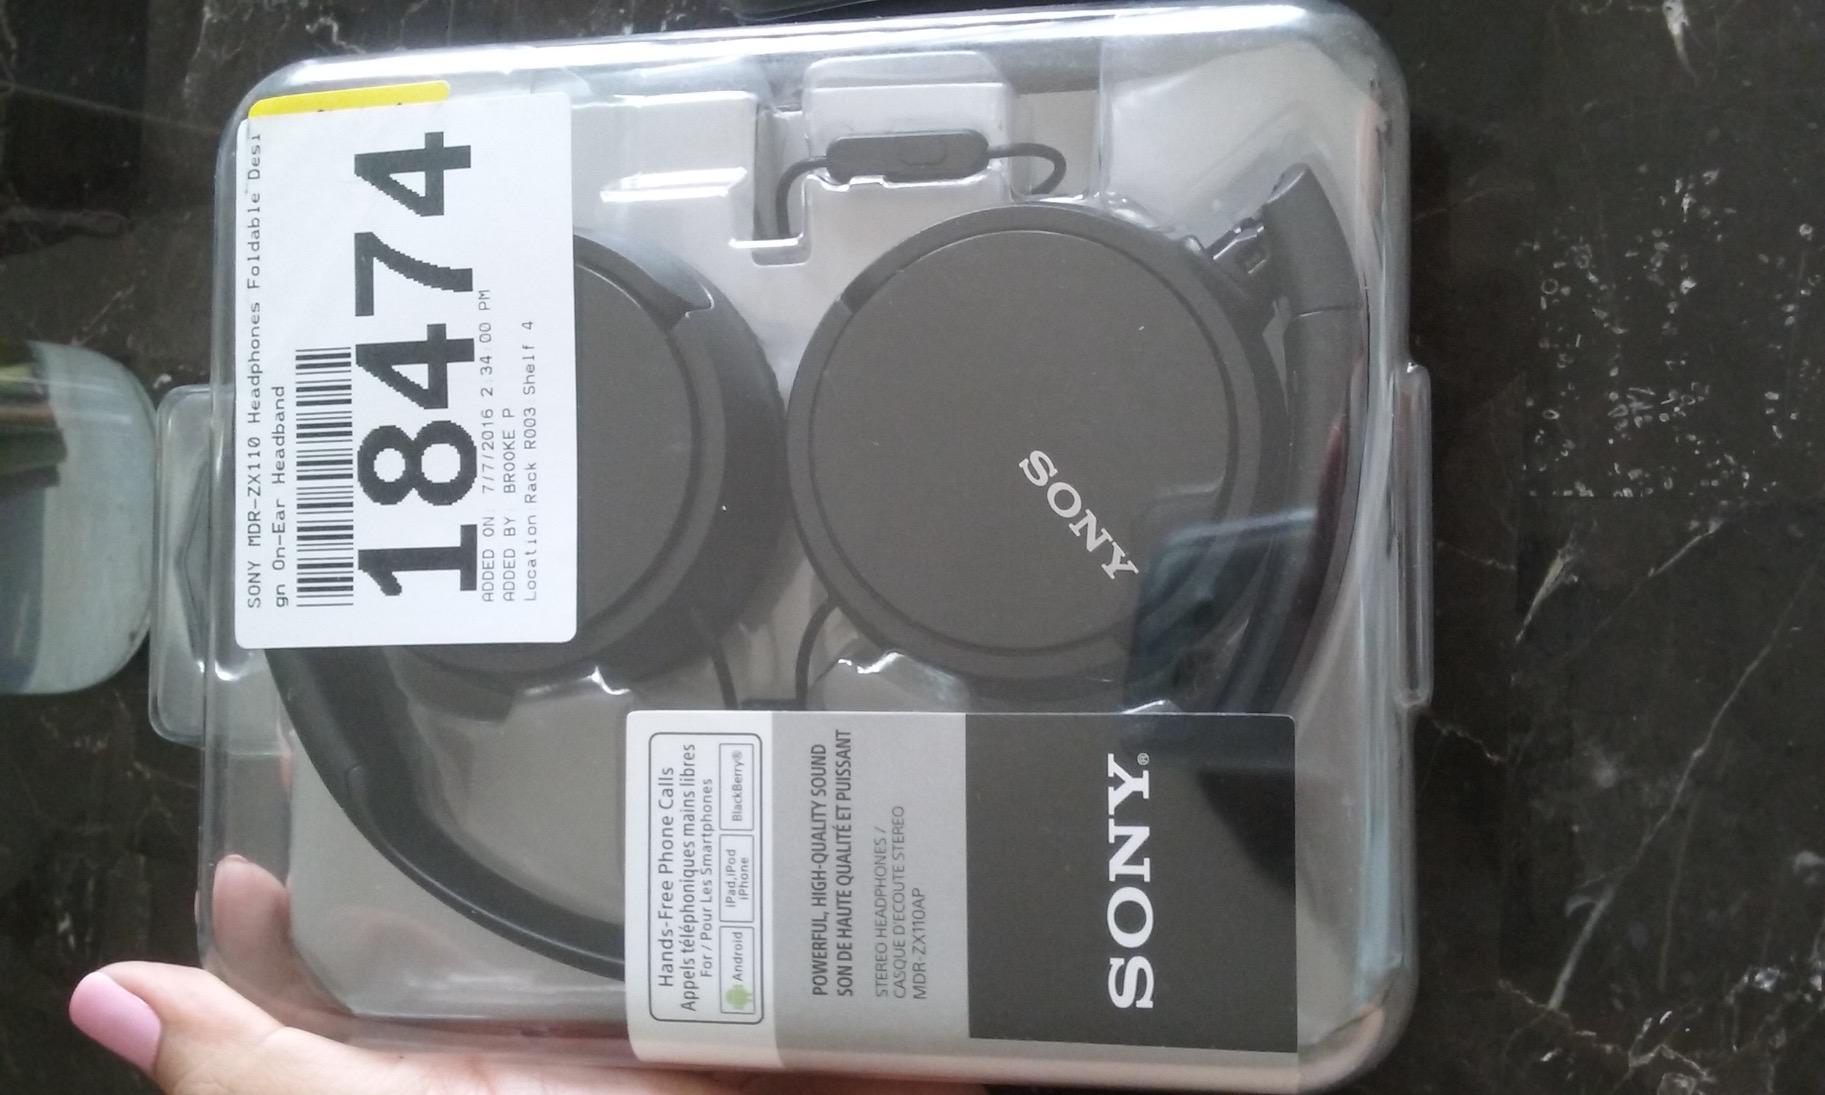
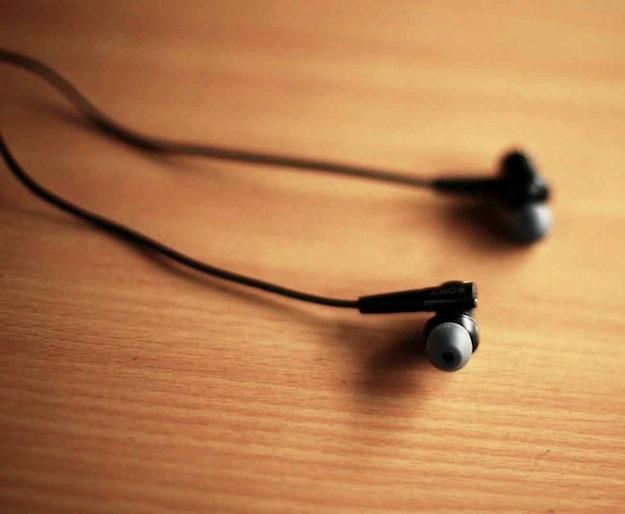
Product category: headphones
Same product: no